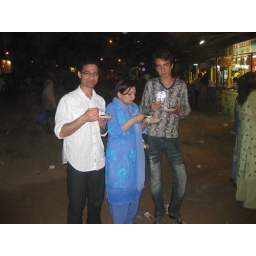
the most famous beach in Bombay is famous not for the sand or the waves, but for the streetside food!